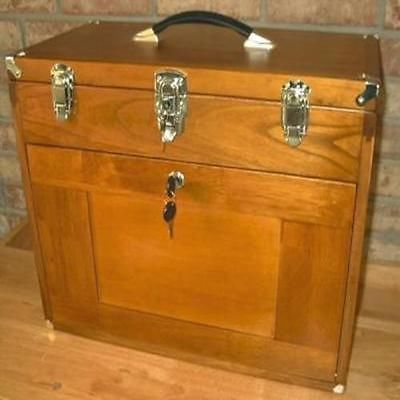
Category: cabinet